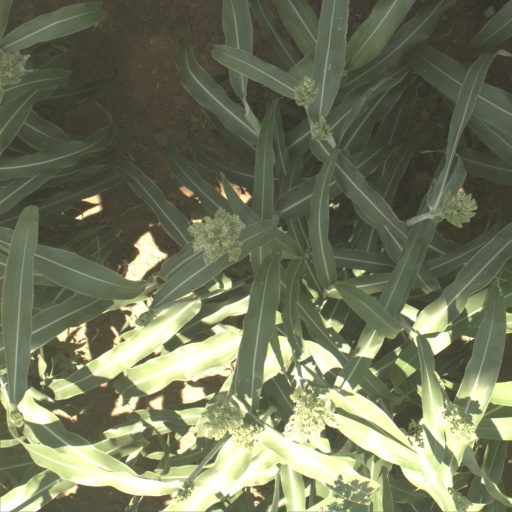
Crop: sorghum